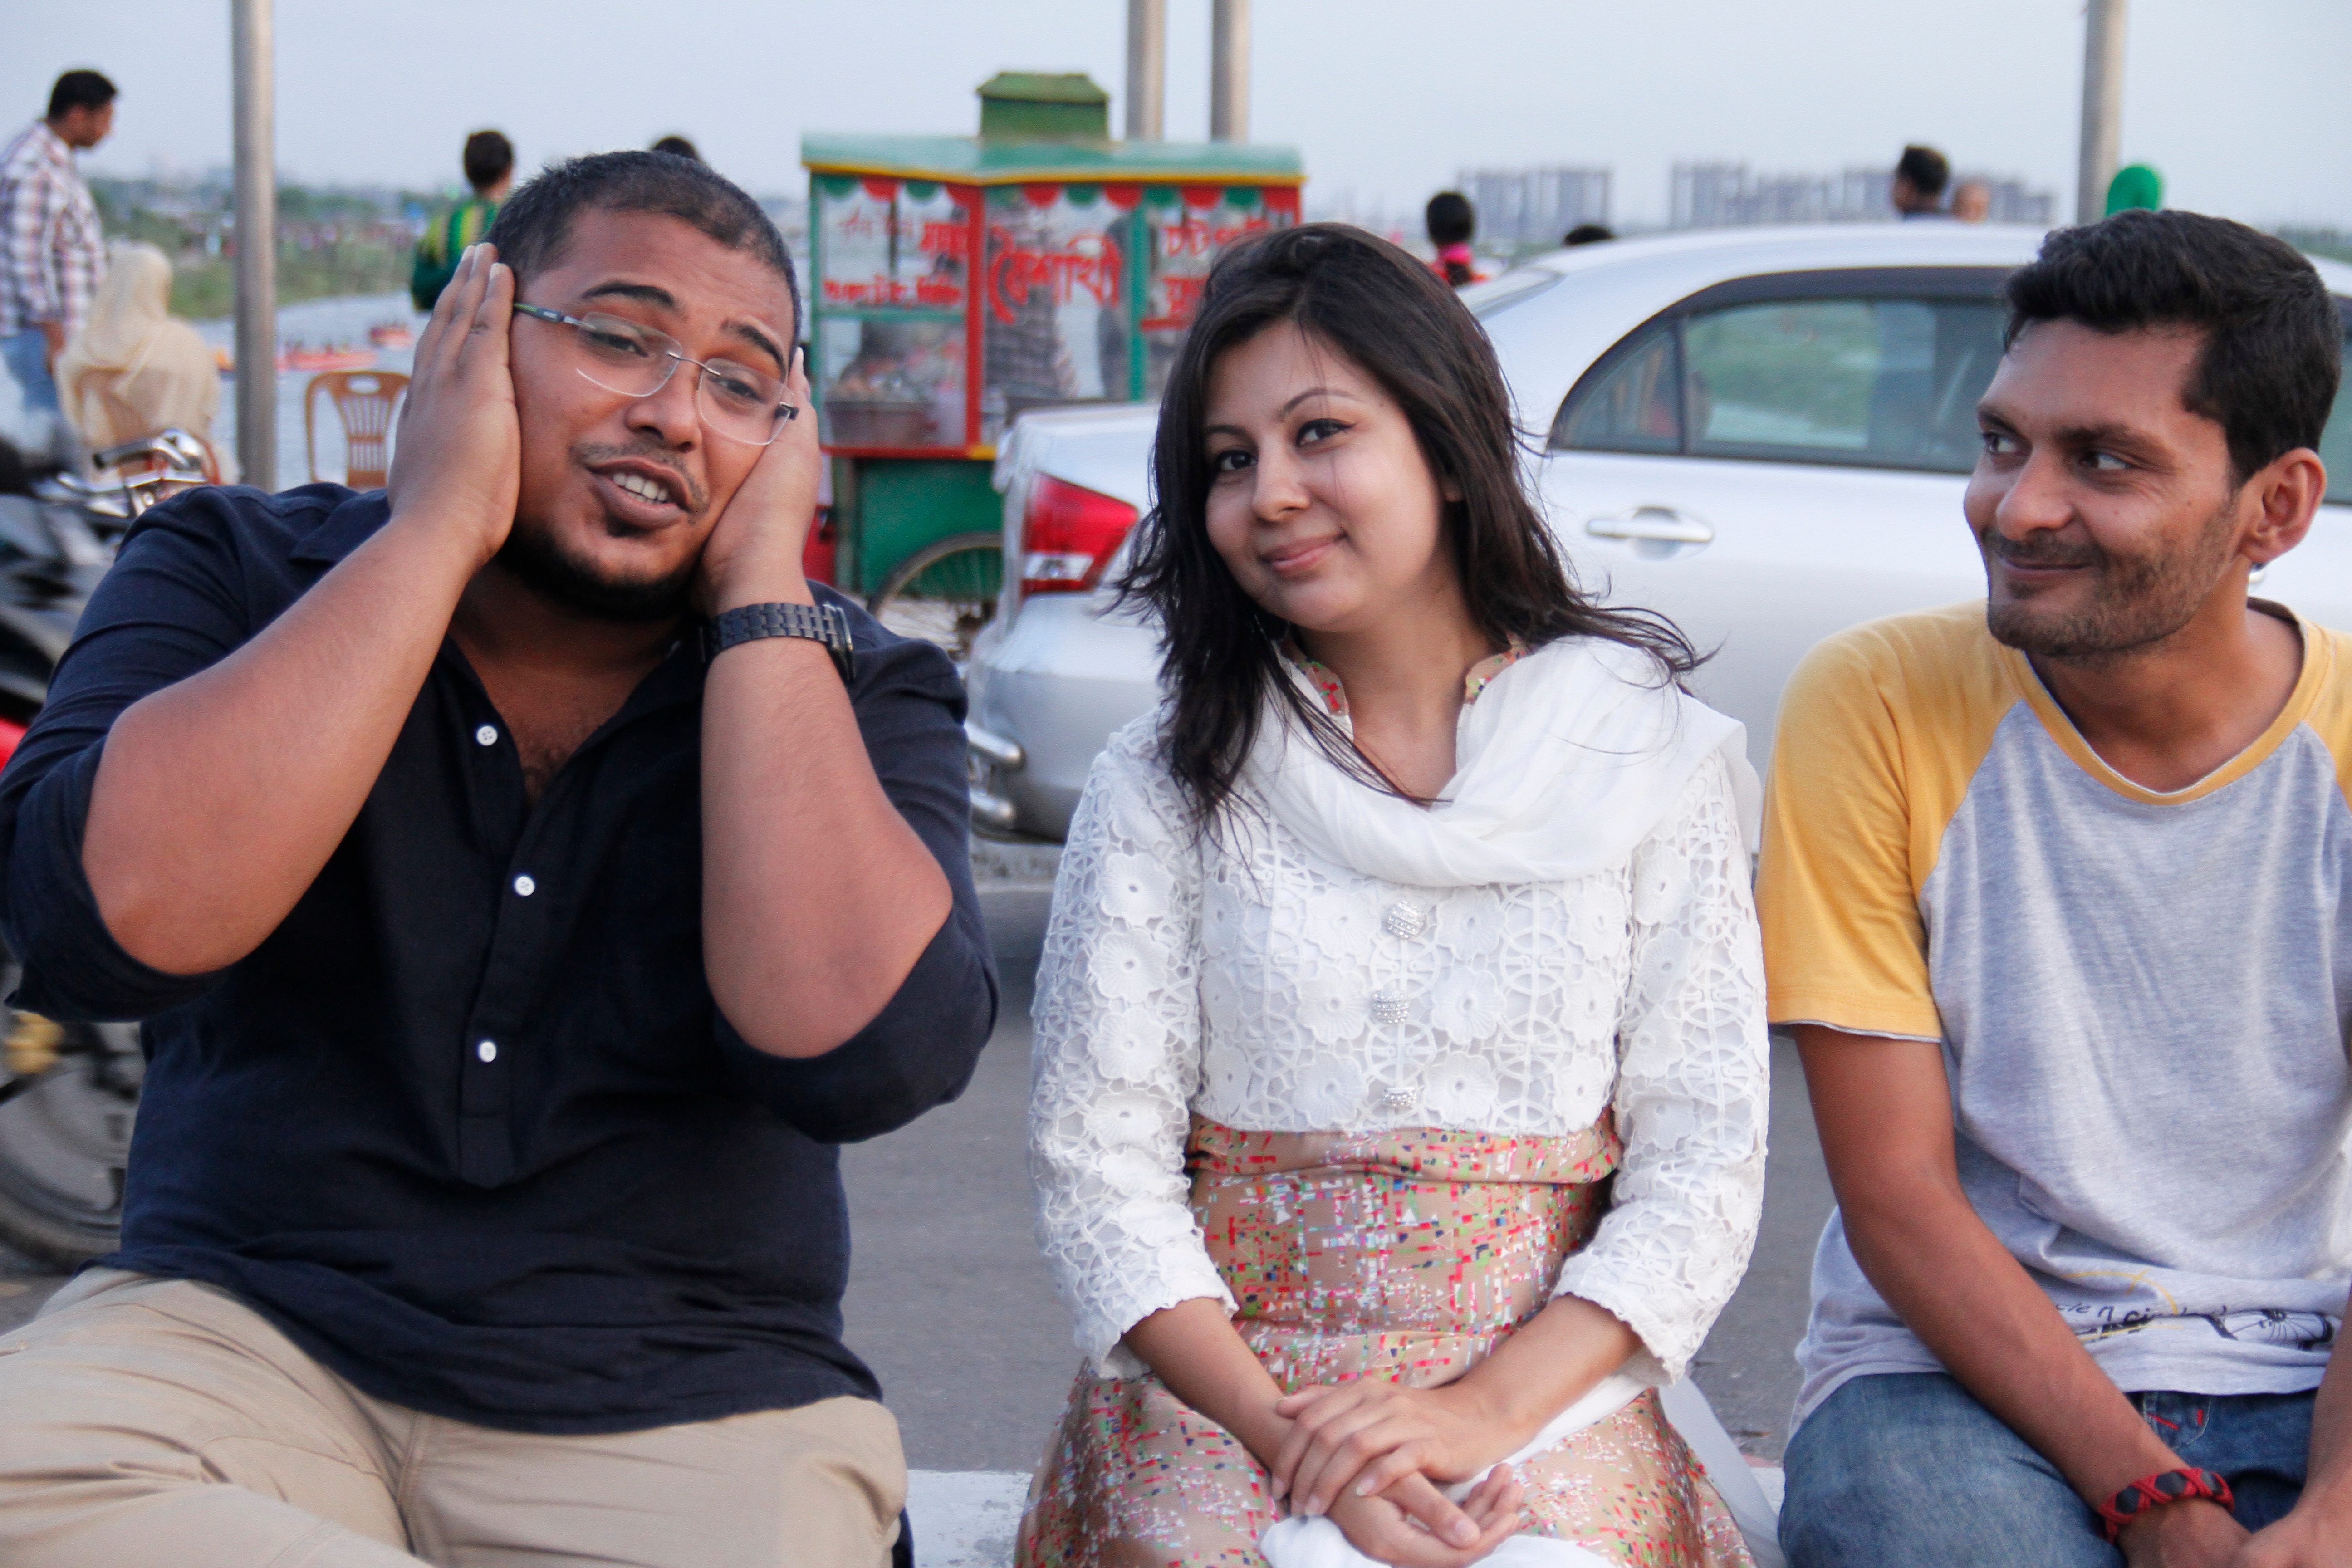
person, people, youth, interaction